Rangiwahia

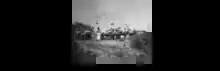
Rangiwahia dairy factory between 1898 and 1906

Rangiwahia butter factory started on 23 December 1898 and produced its first butter in 1899 600m south of the village. 'Quail' won a vote to be its trademark. Creameries were built at Main South and Ruahine. the latter closing around 1910. Ruahine had a Cheese Factory from 1910 to 1918. 'Quail' butter won as World Championship Butter at the Auckland Winter Exhibition in 1925. On 15 February 1936, a new factory opened, with electric power, which had reached Rangiwahia in 1927. During the 1950s dairying declined as wool and meat prices improved. Since 2000, dairy farming has returned, with large farms on Karewarewa Road, Main South Road and on the Marton Block. The dairy is now home to REACT, formed to inspire sustainable use of materials through coppicing and reuse/recycling.